Ostend Manifesto

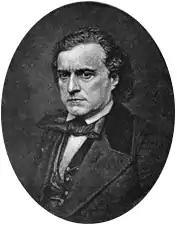
Pierre Soulé, the driving force behind the Ostend Manifesto

The Ostend Manifesto, also known as the Ostend Circular, was a document written in 1854 that described the rationale for the United States to purchase Cuba from Spain while implying that the U.S. should declare war if Spain refused. Cuba's annexation had long been a goal of U.S. slaveholding expansionists. At the national level, American leaders had been satisfied to have the island remain in weak Spanish hands so long as it did not pass to a stronger power such as Britain or France. The Ostend Manifesto proposed a shift in foreign policy, justifying the use of force to seize Cuba in the name of national security. It resulted from debates over slavery in the United States, manifest destiny, and the Monroe Doctrine, as slaveholders sought new territory for the expansion of slavery.